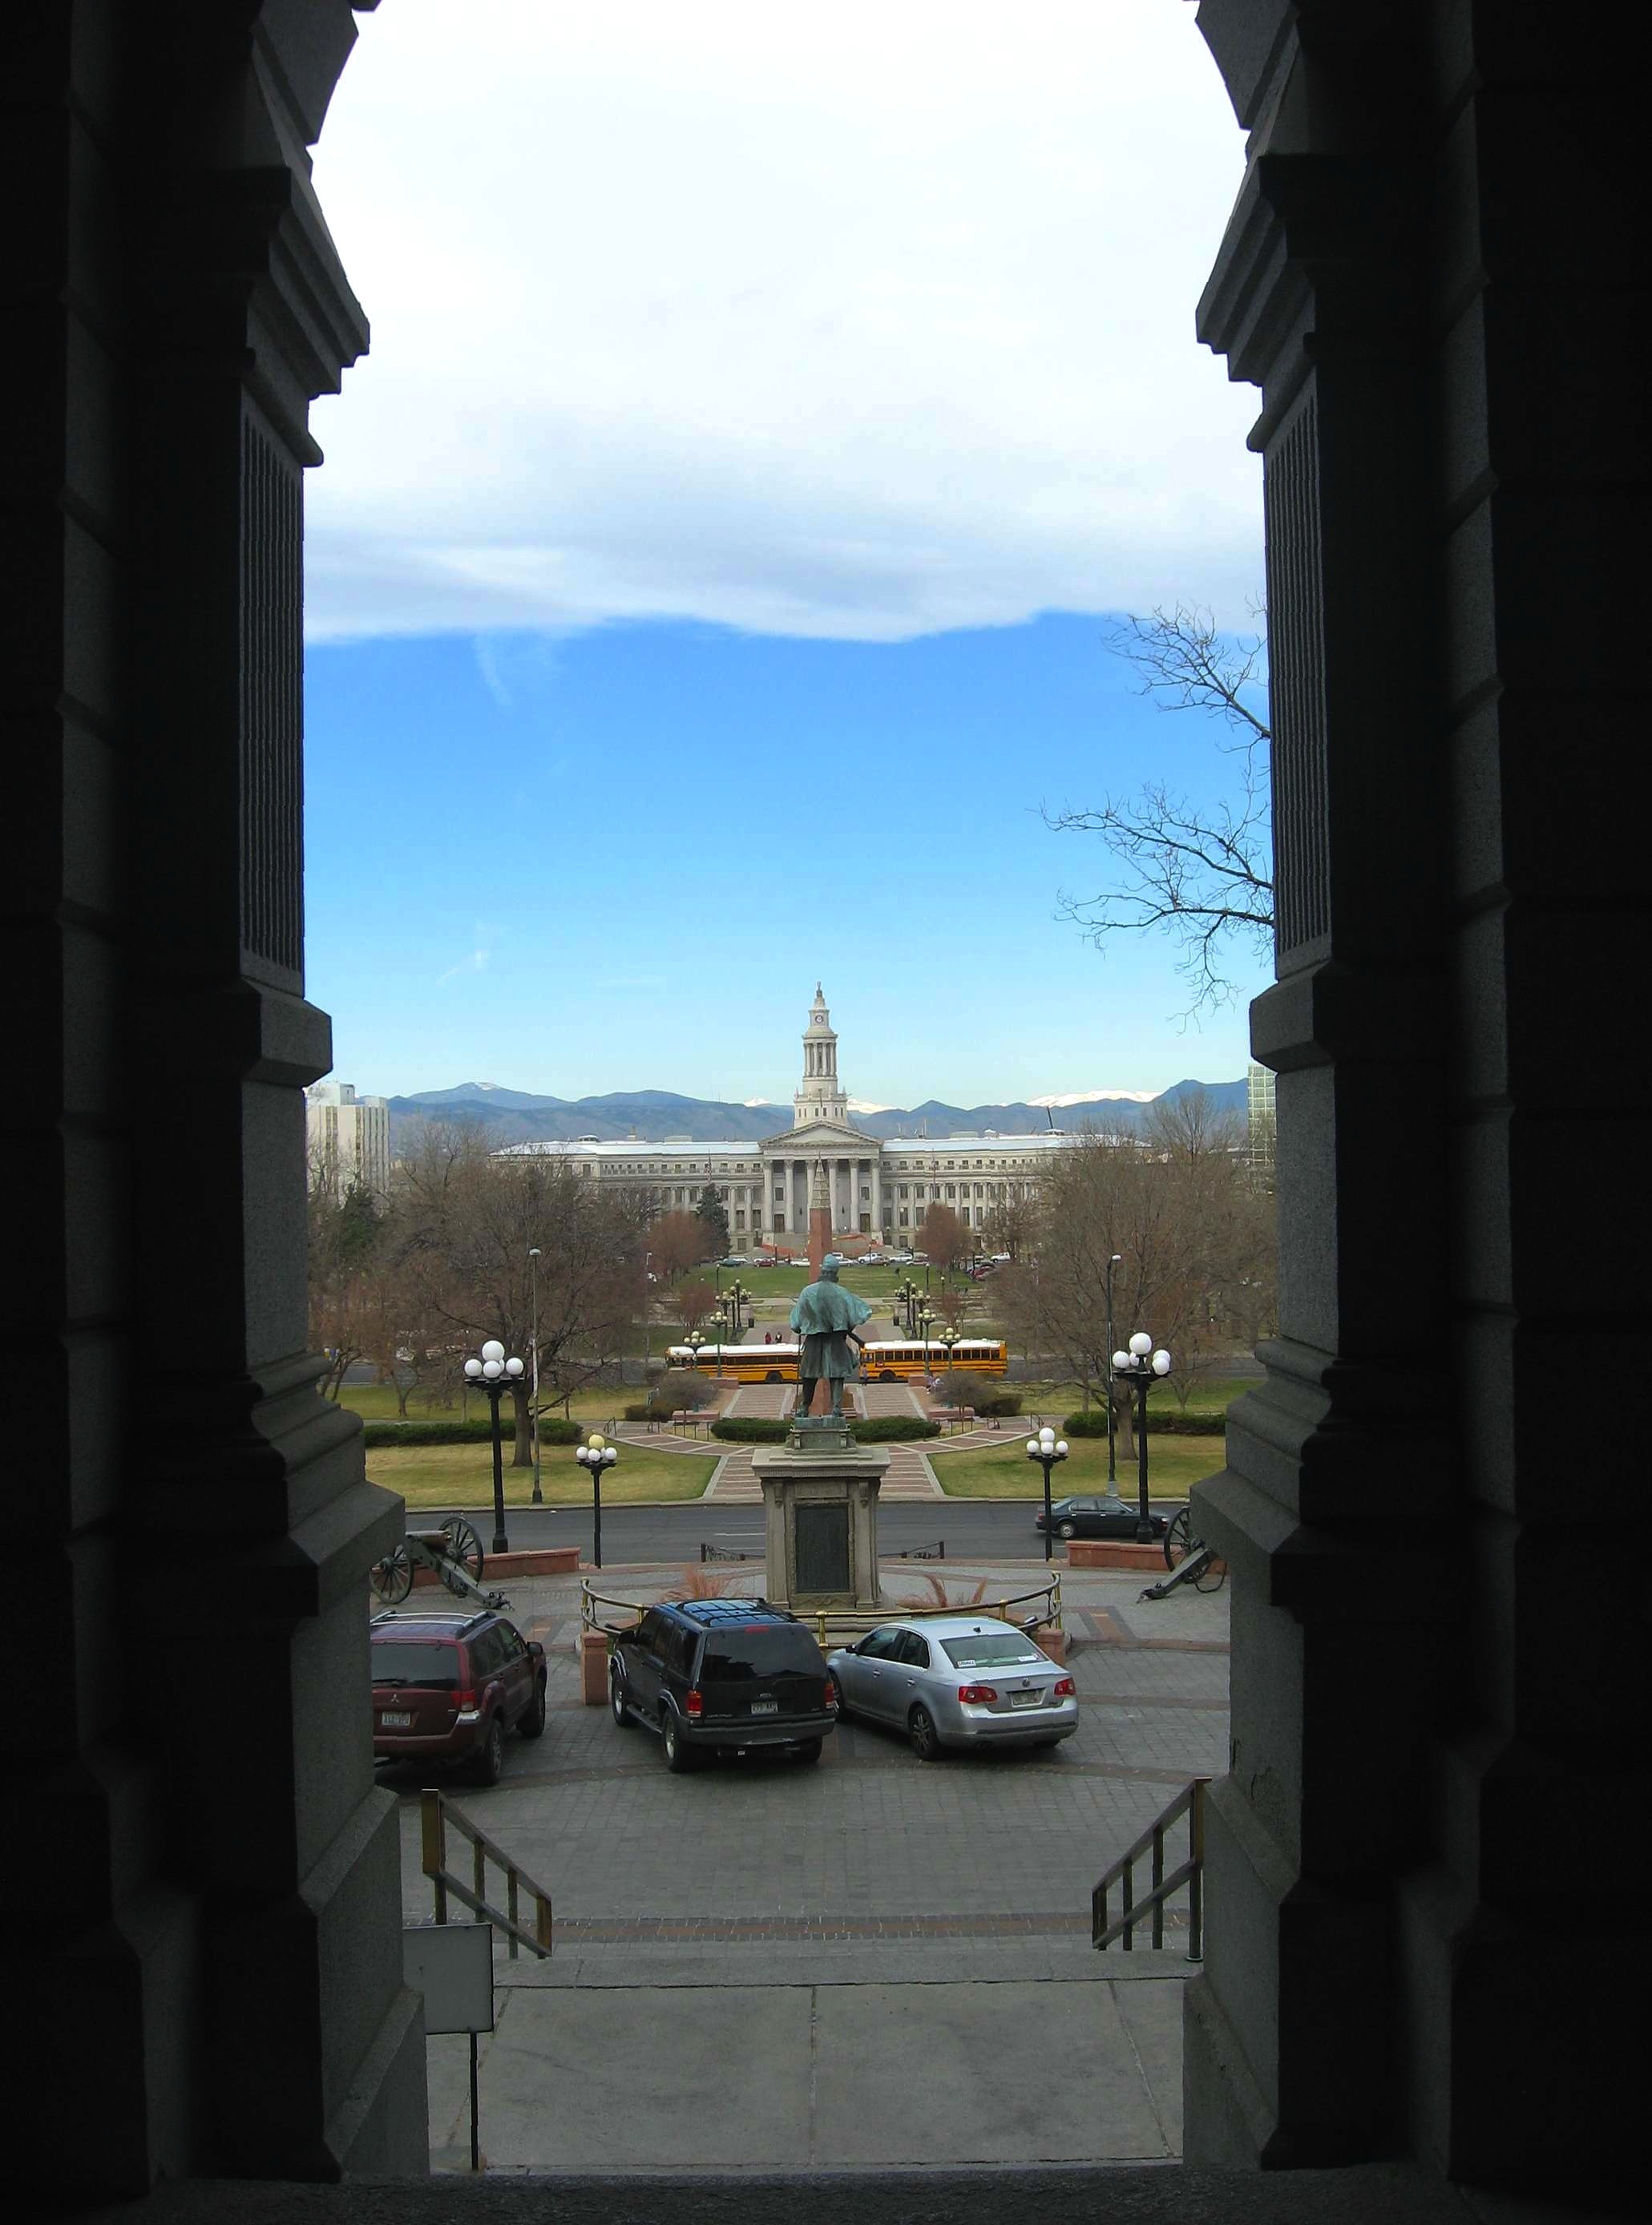
architecture, sky, skyline, street, fall, view, city, urban, downtown, arch, autumn, landmark, auto, trees, outside, memorial, clouds, colorado, buildings, mountains, cars, capitol, denver, cities, urban area